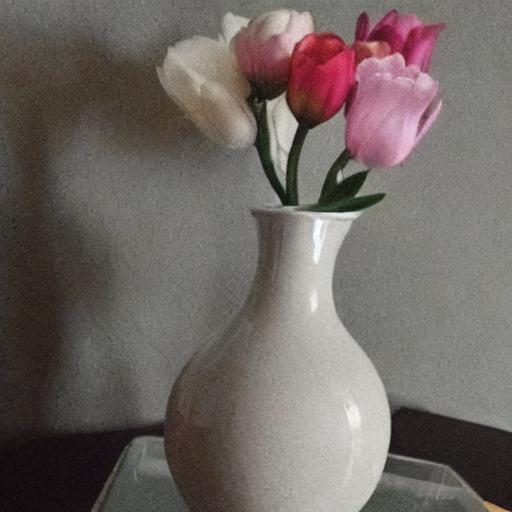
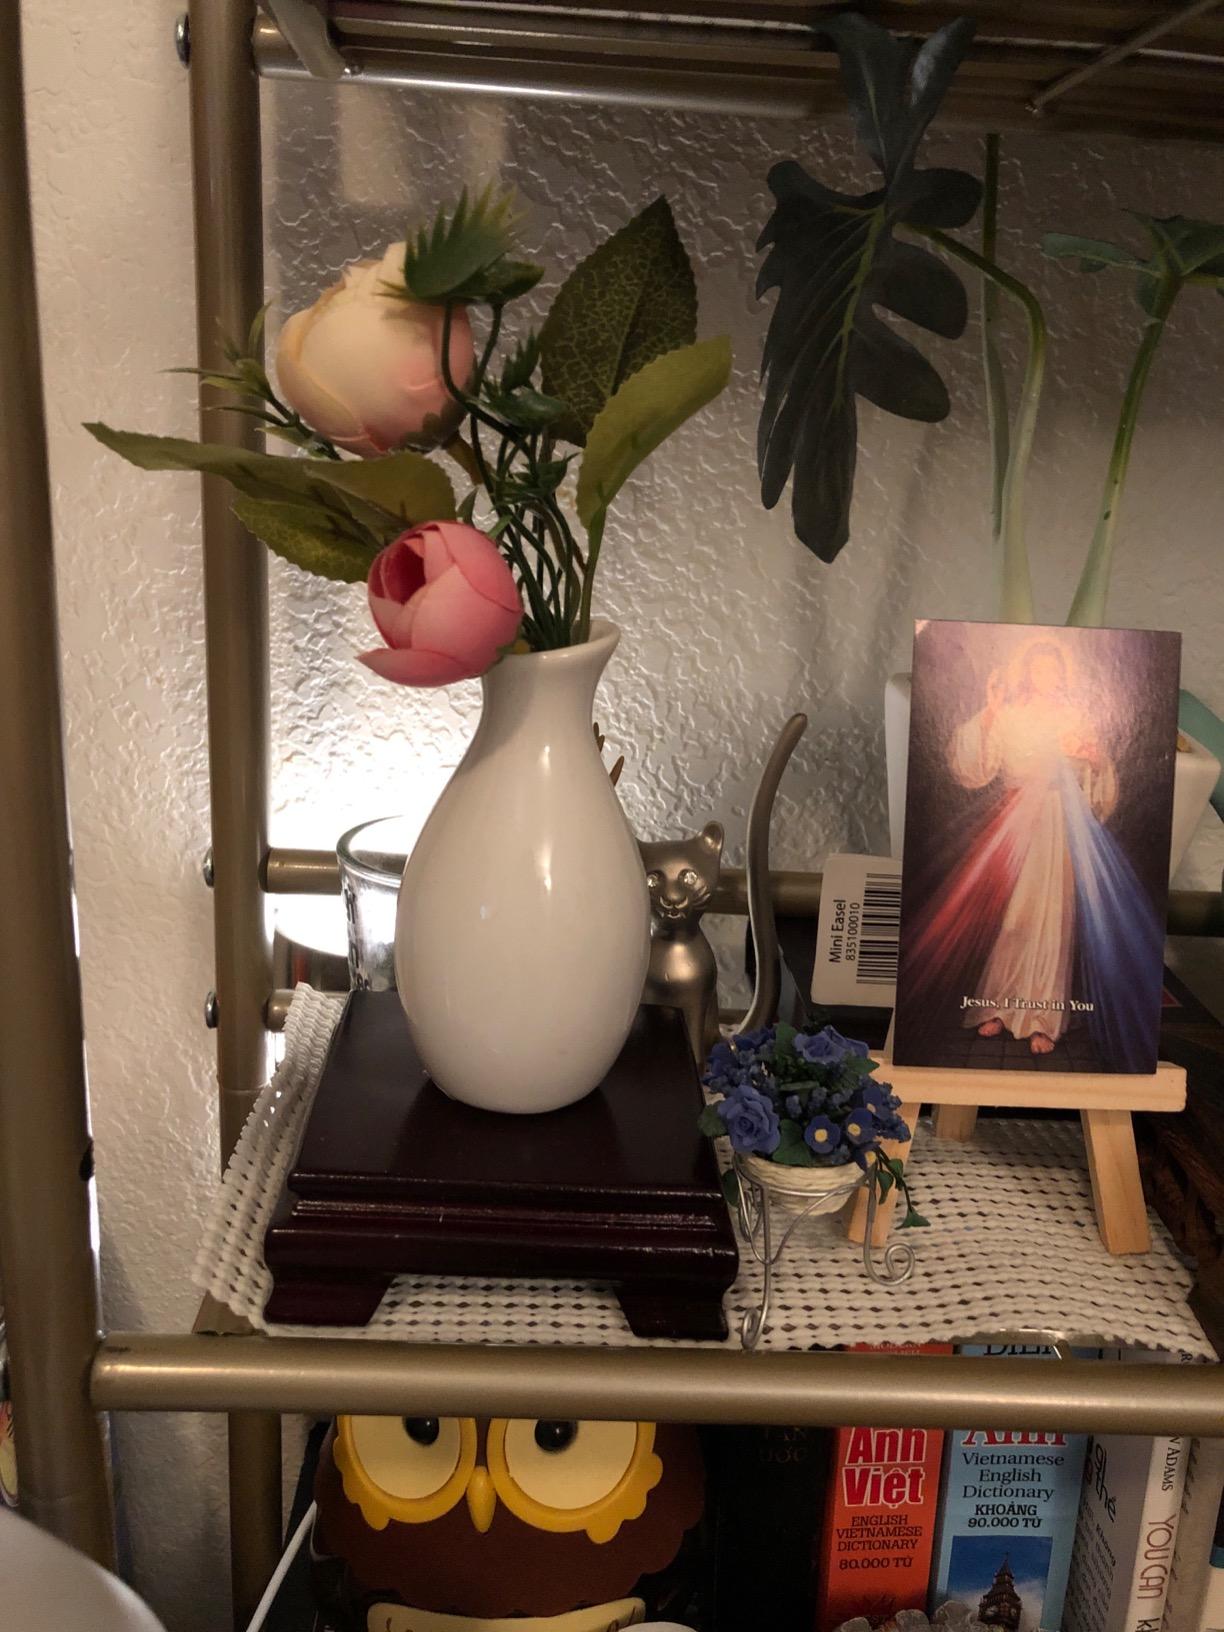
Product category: vase
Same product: no